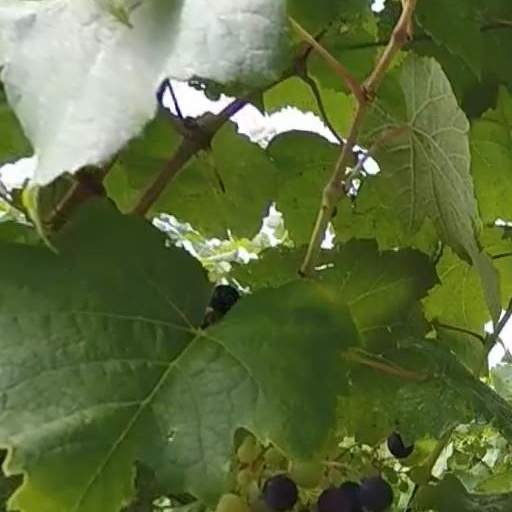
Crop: grape